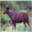
Label: deer